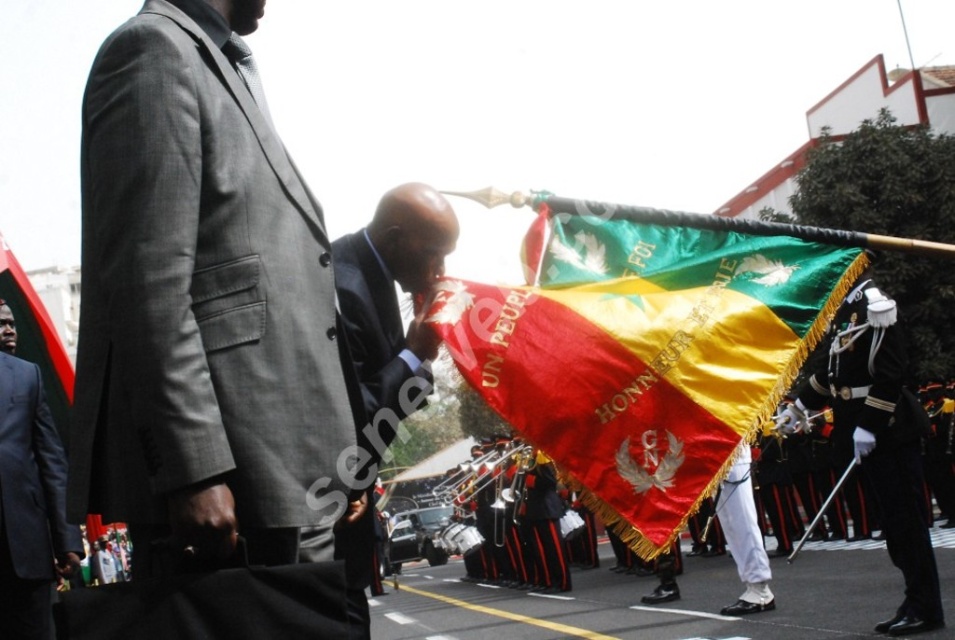
Question: Considering the relative positions of gray wool suit at center and dark gray suit at center in the image provided, where is gray wool suit at center located with respect to dark gray suit at center? (A) left (B) right
Answer: A